Dimitrovgrad, Bulgaria

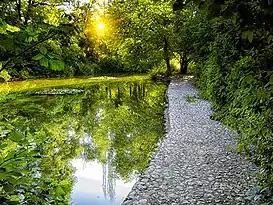

Architecture in Dimitrovgrad is similar to that of the Roman Empire: It has spacious streets and large parks. It is one of the greenest cities in Bulgaria. There are three large parks with about 15 lakes, dozens of species of rare trees, shrubs and flowers, sculptures, gazebos and fountains. The town is also home to the People's Astronomical Observatory and Planetarium "Giordano Bruno". This is the first planetarium and second observatory (after the one in Stara Zagora) in Bulgaria